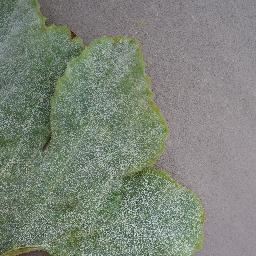
Label: Squash___Powdery_mildew